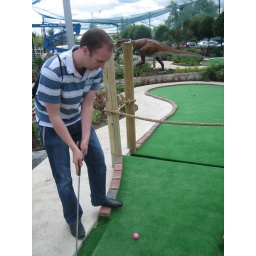
Trying to putt the golf ball over the water filled ravine and avoid the dinosaurs at the same time